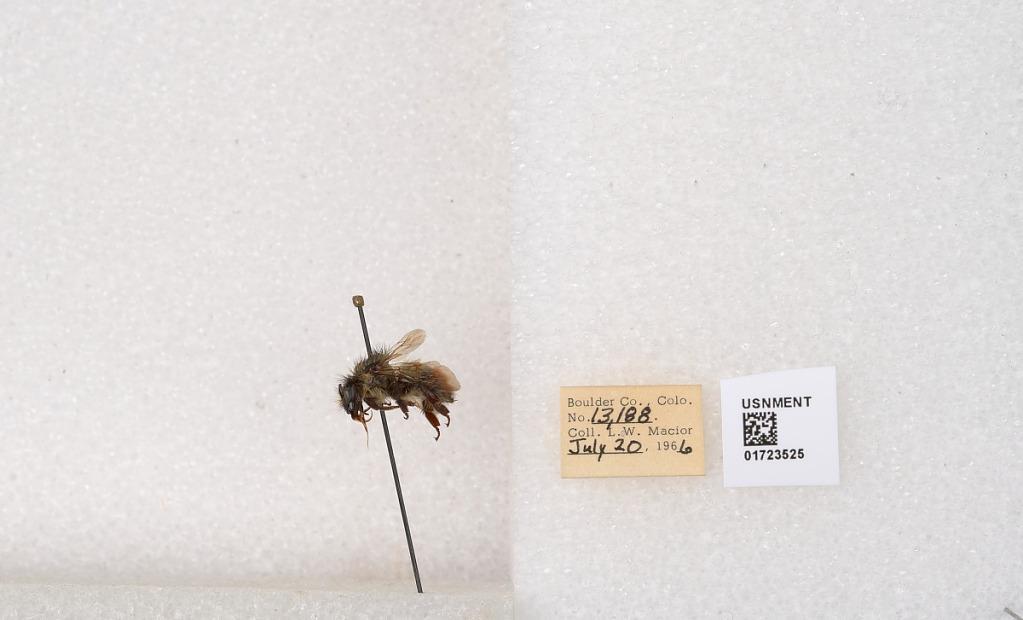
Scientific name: Bombus flavifrons Cresson
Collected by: L. Macior
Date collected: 1966-7-20
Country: United States
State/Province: Colorado
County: Boulder
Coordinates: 40.0925, -105.358